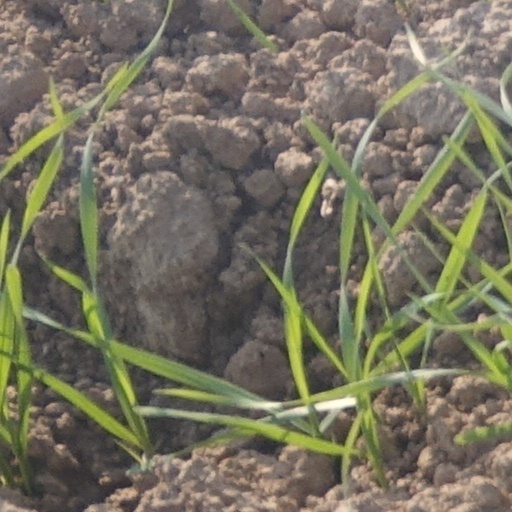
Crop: wheat